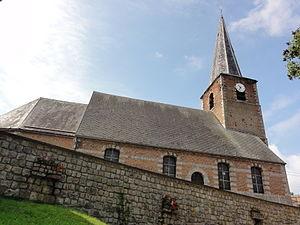
Saint-Martin-sur-Écaillon (Nord, Fr) église, vue latérale
Saint-Martin-sur-Écaillon est une commune française, située dans le département du Nord en région Hauts-de-France.